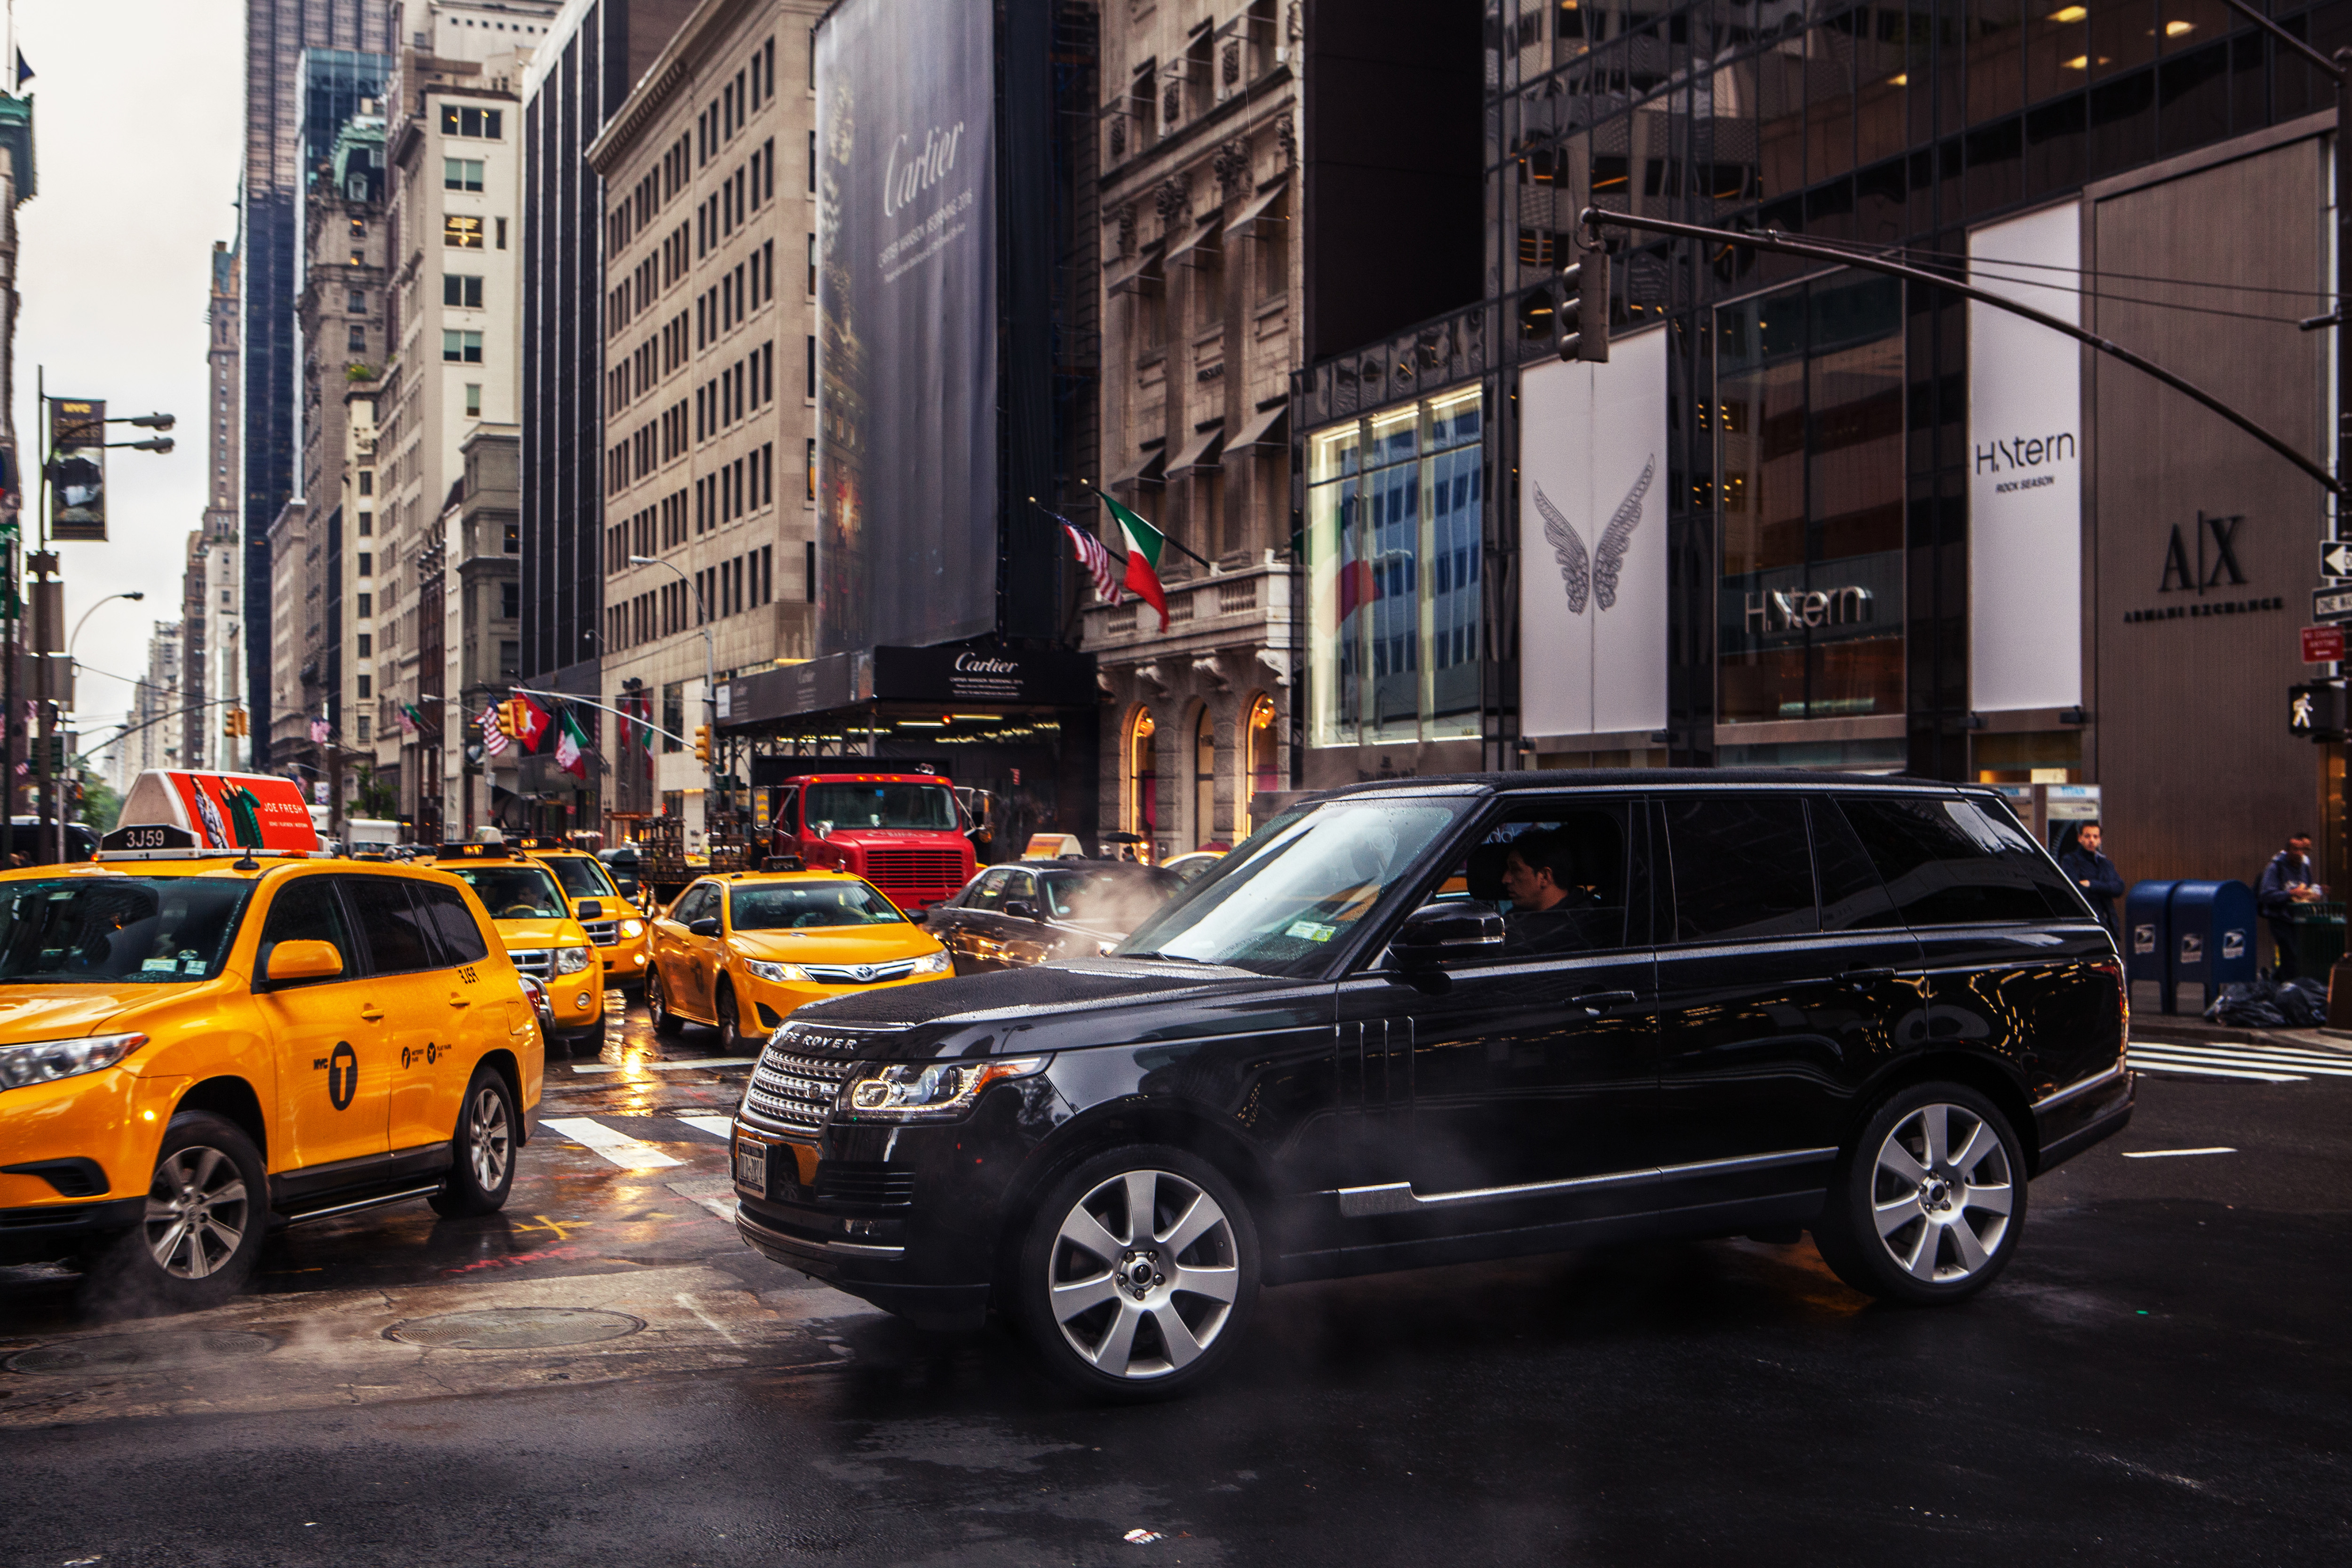
land vehicle, vehicle, car, motor vehicle, range rover, sport utility vehicle, transport, snapshot, mode of transport, luxury vehicle, infrastructure, road, automotive design, street, city, photography, land rover, range rover evoque